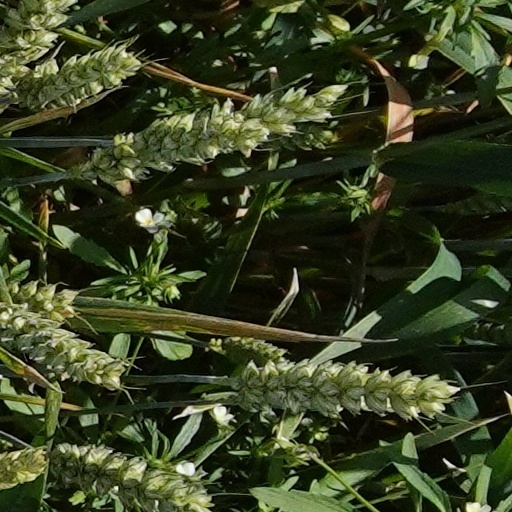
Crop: wheat